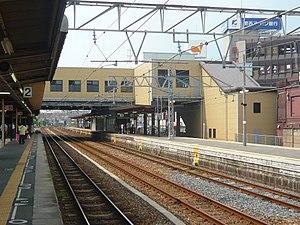
La gare de Kashiwara est une gare ferroviaire située à Kashiwara, dans la préfecture d'Osaka au Japon. La gare est exploitée par les compagnies JR West et Kintetsu.